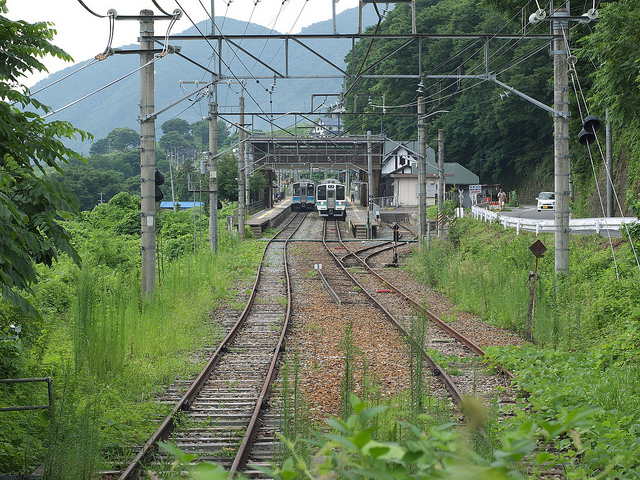
A train traveling through a lush green countryside.

There are train tracks leading away from a station

two trains on two train tracks with mountains in the background

A train station and nearby road surrounded by a forest

A wide shot of trains at a train station.